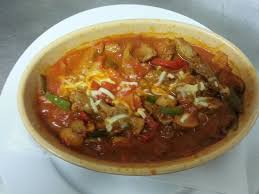
Yemek: et_sote